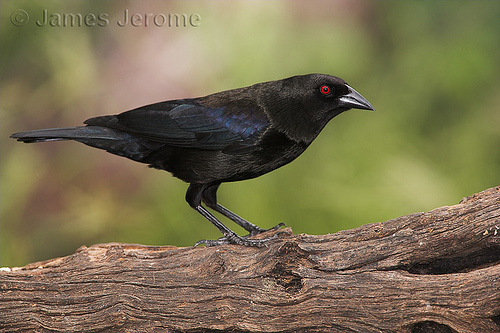
a medium sized all black bird with red eyes and a kind of curved shiny black beak.
this sleek bird has has a black body, wings, tail, legs and bill and red eyerings.
the bird is all black with red eyes and a black beaka. erg black bird with a hint of navy blue on its wings and an orange eyeall black bird with a red eye ring, black bill and tarsus and feet.
this black-feathered bird has red eyes, a long and pointed bill, and black tarsus and feet.
this is a black bird with a red eye and a red pointed beak.
a small black bird, with some purpose on its secondaries, and a sharp bill.
this bird is black and blue in color, with a black beak.
a small black bird with a sleek sharp beak and think legs.
Species: Bronzed Cowbird